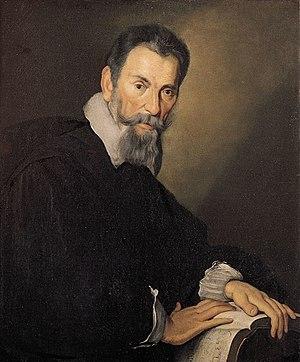
La chronologie des opéras présente sur une échelle de temps les naissance et mort des principaux compositeurs et interprètes d'opéra ainsi que des dates de créations de leurs œuvres et les grands évènements ayant marqués l'histoire de l'opéra entendu ici comme une œuvre destinée à être chantée sur une scène, appartenant à un genre musical vocal classique du même nom et pouvant être considérée comme l’une des formes du théâtre musical occidental regroupées sous l’appellation d’art lyrique.
La Cappella musicale patriarcale de Saint-Marc, plus connue sous le nom de Cappella Marciana est le célèbre chœur de la basilique Saint-Marc de Venise, et il est considéré comme un des deux chœurs liturgiques historiquement les plus importants d'Italie, avec celui de la chapelle Sixtine de Rome.
La Selva morale e spirituale est un recueil de quarante œuvres sacrées de Claudio Monteverdi publié en 1640 ou 1641.